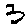
Label: 3